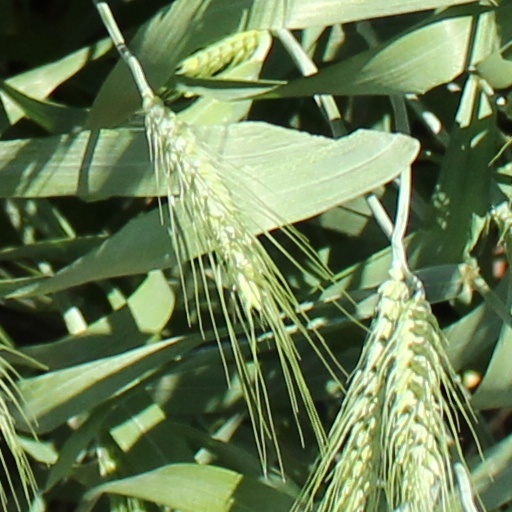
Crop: wheat